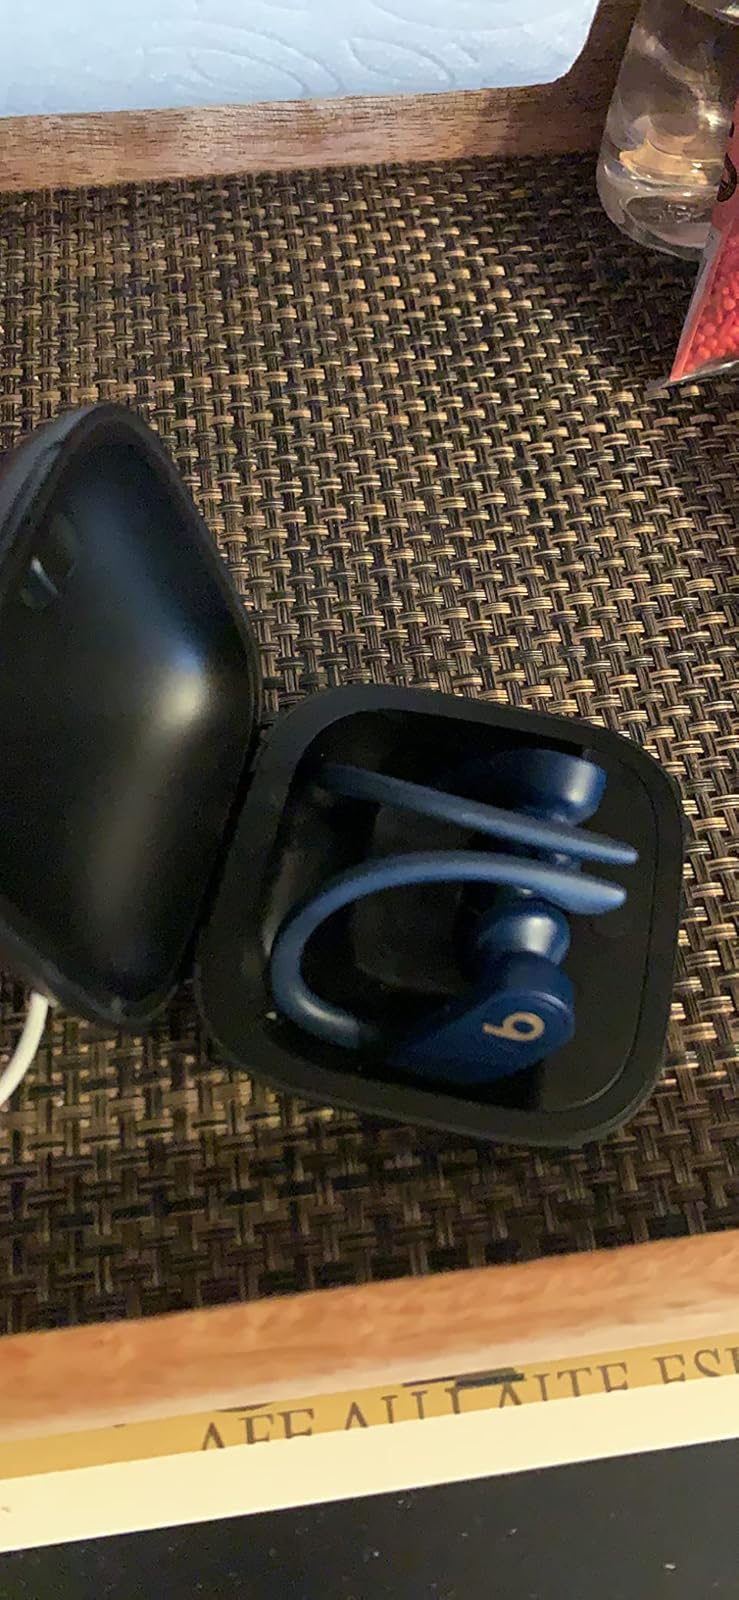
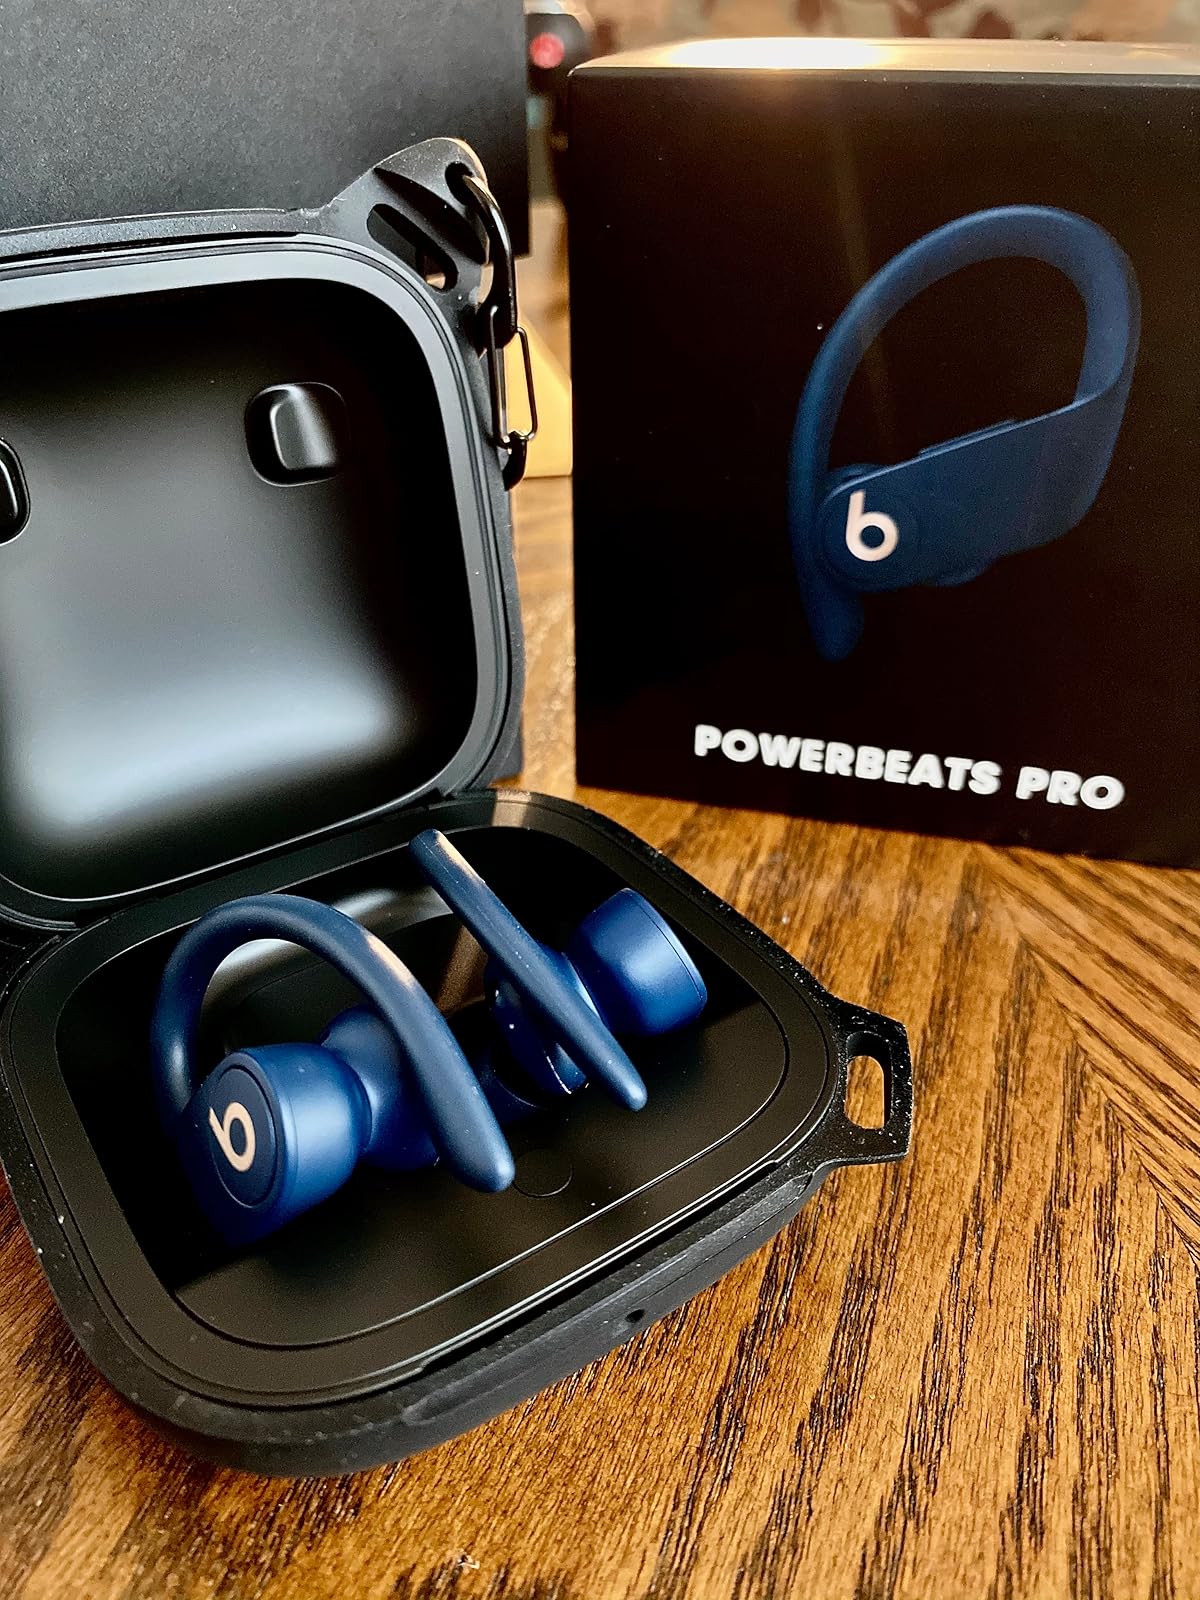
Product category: earbuds
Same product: yes